Geography of netball

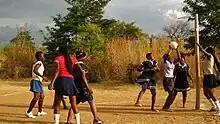
Malawian young women playing netball on a dirt court. One player is preparing to shoot for goal, while other players in and around the shooting circle look on. Bibs are not worn by any of the players.

Netball is the most popular women's sport in Botswana, Malawi and Tanzania. In Botswana netball is primarily played by women, with men traditionally serving as officials, coaches and administrators for the sport. There are also a few men-only teams, although many were discontinued in the 2000s in favour of mixed-gender teams. The Botswana Netball Association as founded in the 1970s and is the national organisation responsible for netball in Botswana. Netball was introduced to Tanzania after World War I, when the country was under British colonial rule. All primary schools in the country have a court and children are generally recruited to high level teams at a young age. The Netball Association of Tanzania (CHANETA) was created in 1966 and has been mostly run by women, although men can play a role in coaching. During the 1970s and 1980s, the International Olympic Committee and the British Council promoted netball in Tanzania, but were unwilling to investment money. Economic liberalisation saw the popularity of netball decline during the 1990s, and recent attempts to raise netball's popularity have been slow as a sport is culturally more acceptable for men. The Tanzanian national netball team finished in third place at the 2010 Nations Cup.